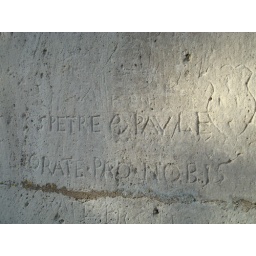
written on/ in a church wall in Germany, about four to five centuries ago.